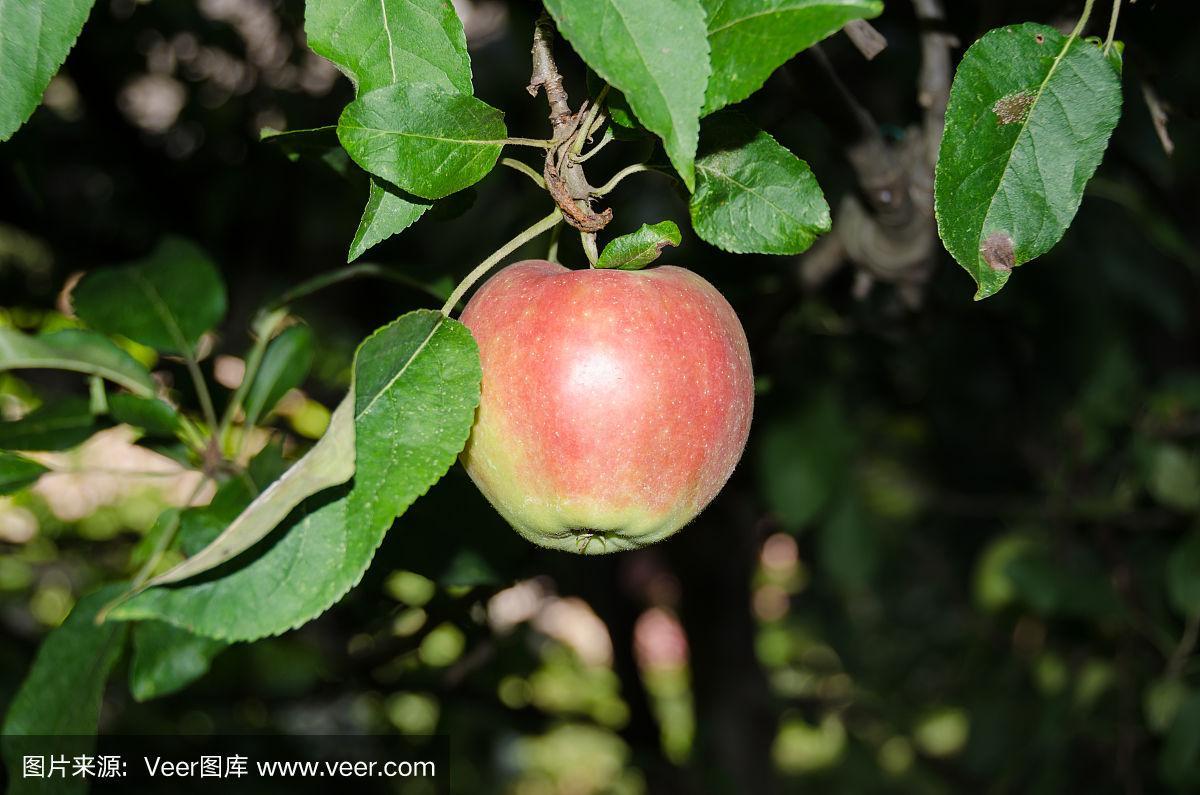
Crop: apple
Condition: healthy